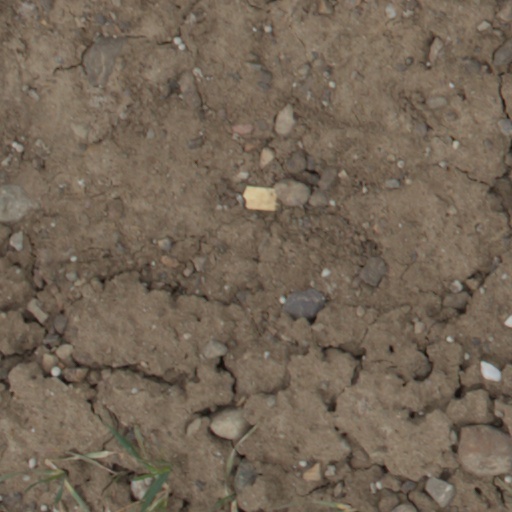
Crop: wheat